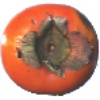
Label: Kaki 1